Kenton Duty

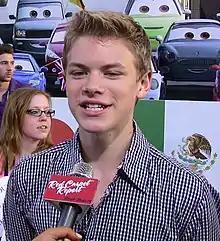
Duty in 2011

Jeffrey Kenton Duty (born May 12, 1995) is an American actor, singer, and dancer. He is best known for his recurring role as "young Jacob" on the final season of the ABC primetime drama, "Lost", and for his co-starring role as the flamboyant European exchange student, Gunther Hessenheffer on the Disney Channel comedy series, "Shake It Up", and Matt Prylek in the anti-bullying movie, "Contest".